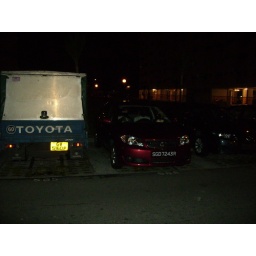
the car park (Car in red is mine)